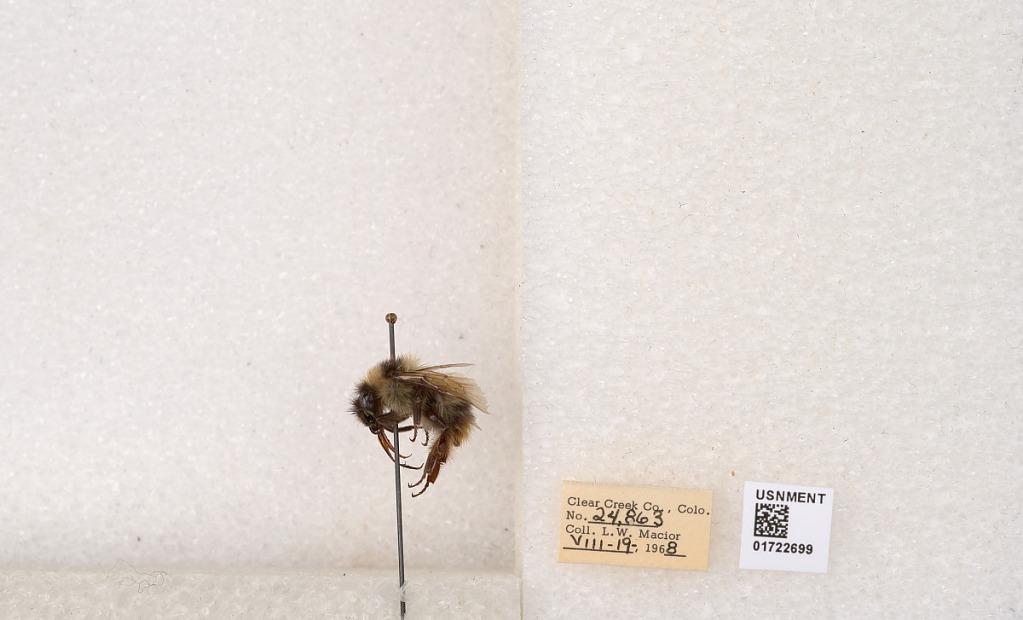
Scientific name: Bombus kirbyellus
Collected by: L. Macior
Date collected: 1968-8-19
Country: United States
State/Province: Colorado
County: Clear Creek
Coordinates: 39.6891, -105.644